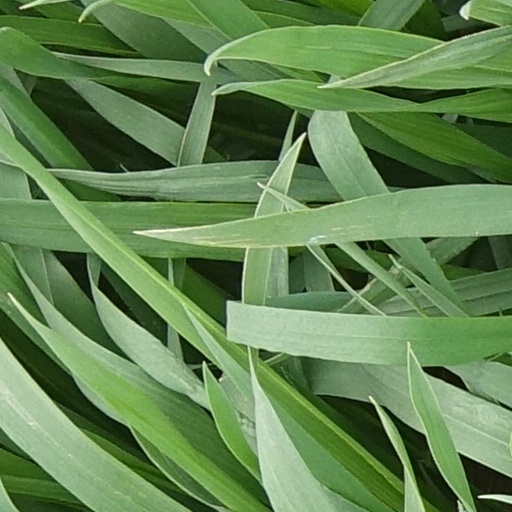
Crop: wheat